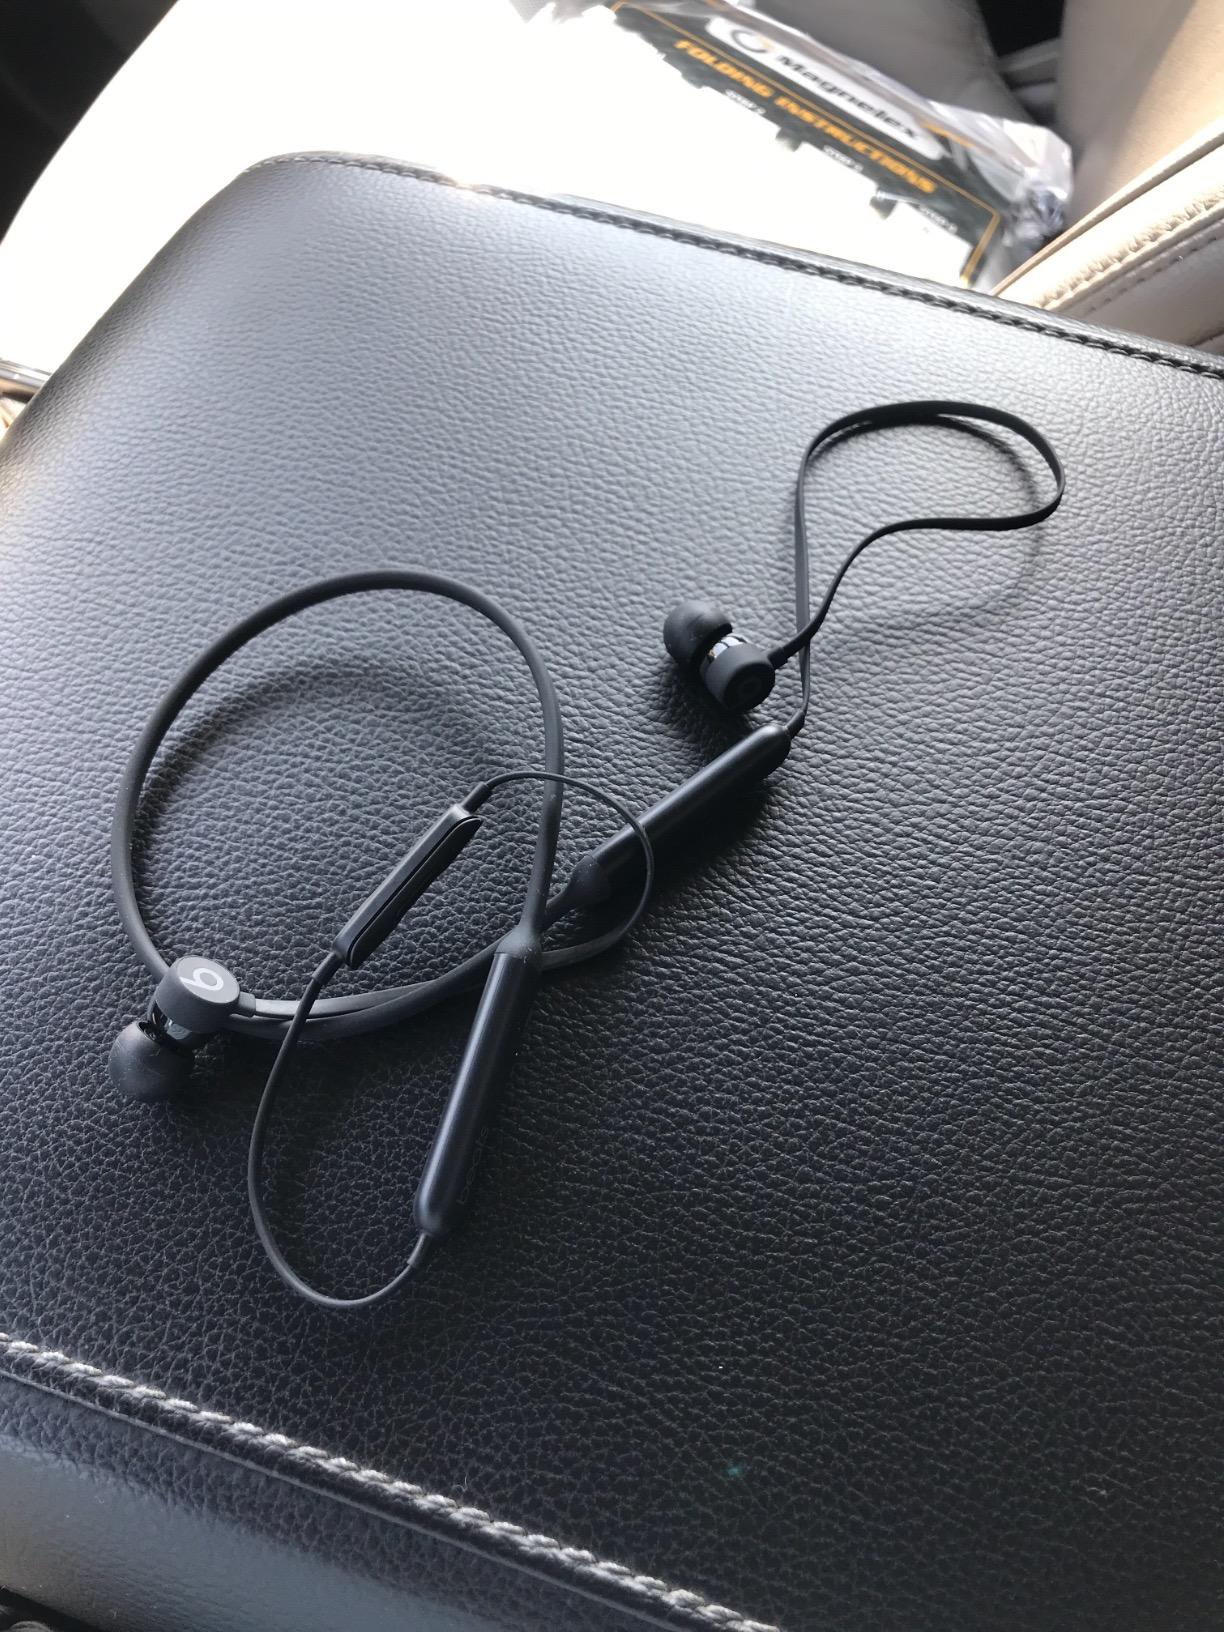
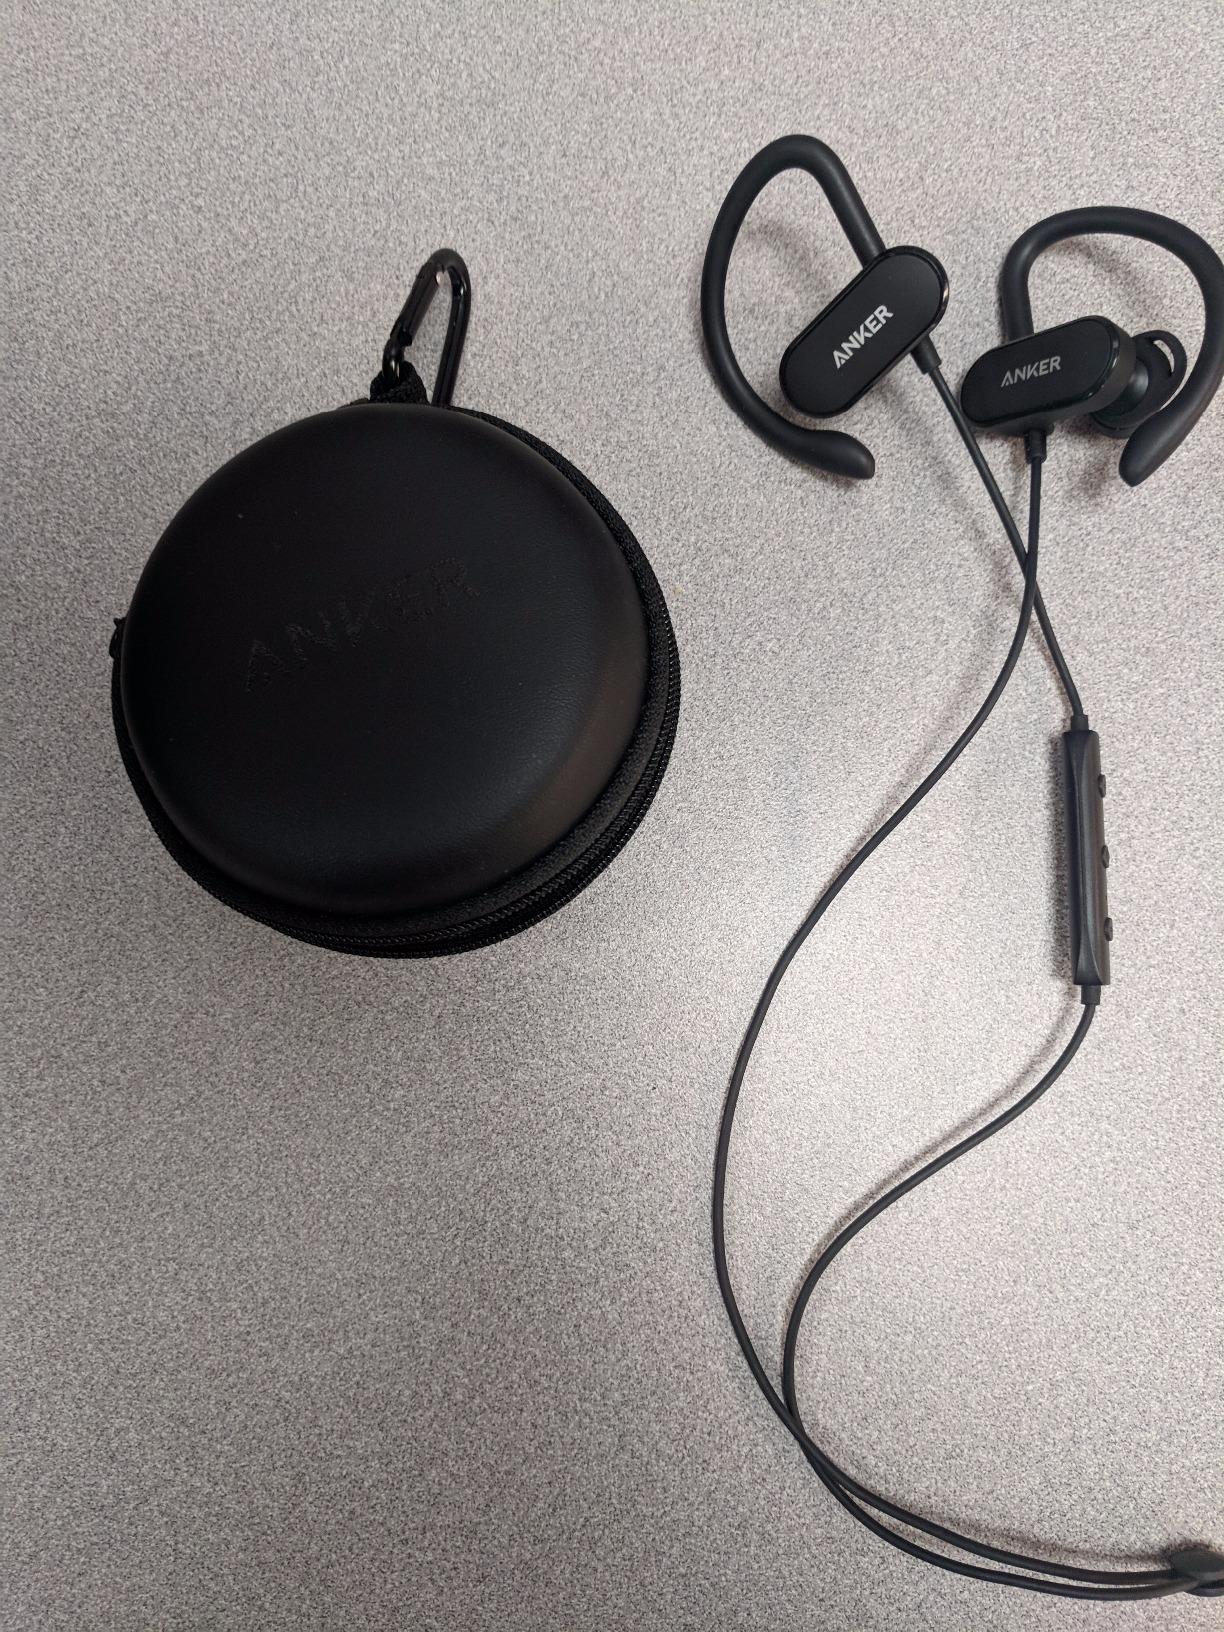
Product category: headphones
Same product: no